Christ Church, Lichfield

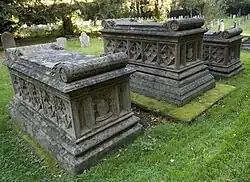
Hinckley Tombs

The church is still an active parish church within the community and holds regular Sunday services at 8am, 9:30am and 6pm. The church holds a Sunday school and is available for weddings, baptisms and funerals.